WJLT

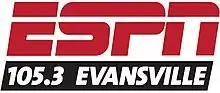
Logo as ESPN Evansville, 2014-16

On May 27, 2014, WJLT announced it would flip to sports talk on July 9; with the announcement, WJLT would release their entire airstaff, running jockless until the flip took place. WJLT took the ESPN Radio affiliation, then heard on rimshot WYFX, with the change. The change took place at 3PM that day; the last song on Superhits 105.3 WJLT was "It's the End of the World as We Know It (and I Feel Fine)" by R.E.M, and ESPN 105.3 launched with the premiere of "Ford & O'Bryan", the only local show on 105.3. WJLT became an affiliate of the Chicago Cubs Radio Network starting with the 2015 season.